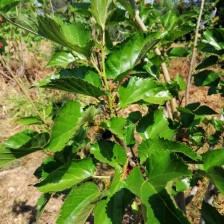
Variety: Buriram60